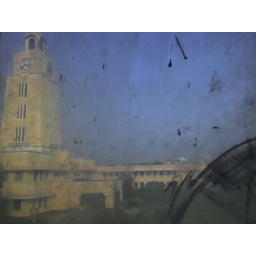
This is from the window of a bathroom in FD3